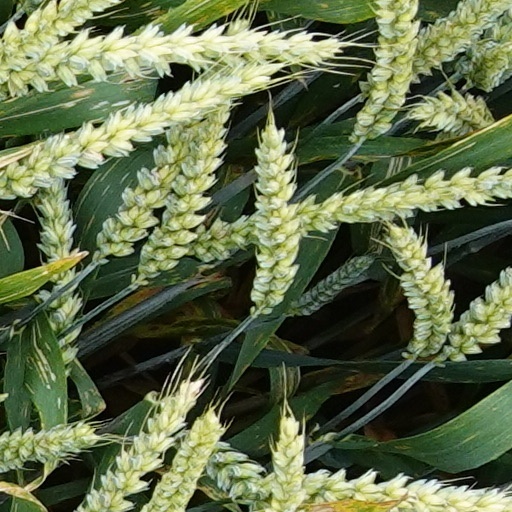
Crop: wheat